Nellaiappar Temple

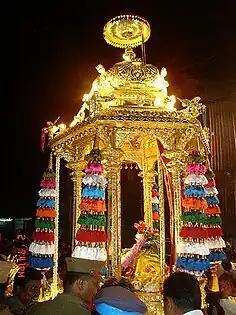
Picture of Tirunelveli Nellaiappar Temple Golden Car taken on 2 November 2009

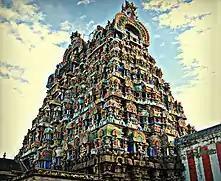
The Gopuram view of Nellaiappar Temple

Navaratri, Tirukkalyanam in Aippasi, (15 October – 15 November) and Arudra Darisanam are some of the important festivals here. Arudra Darisanam attracts huge crowds here. The temple chariot is a massive one, second supposedly only to Tiruvarur. The Bhrammotsavam here lasts for an extended period of time during the Tamil month of Aani (15 June – 15 July). Also, a golden temple car (First Inaugural run of Nellaiappar Temple Golden Car is 2 November 2009) will run during important festivals like Thirukalyanam, Kaarthigai, Aaruthra Festival etc. During Thaipoosam festival in Thai, Lord Shiva and Parvathy are taken to the banks of Thamirabarani river in Tirunelveli junction called "Thaipoosa mandapam". Special rituals are undertaken there and the Lord return to the temple at night. Nellaiappar Temple car is the third largest car in Tamil Nadu.And it is the first car to be driven fully automatically.